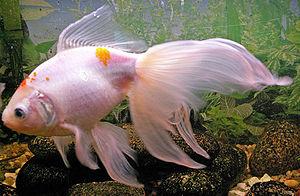
Cette liste recense les variétés de poissons rouges. Le Poisson rouge, probablement issu du Carassin argenté, est présent dans les bassins et les aquariums du monde entier, où il est même considéré comme un animal domestique.
Le carassin doré, dont la forme ornementale est familièrement appelée poisson rouge, est une espèce de poissons d'eau douce appartenant à la famille des cyprinidés. Sélectionné dans les élevages, on retrouve ce poisson d'eau froide dans les bassins du monde entier mais également dans les aquariums. Il est considéré de nos jours comme un animal domestique. Les formes ornementales telles que nous les connaissons au XXIᵉ siècle sont issues de la forme sauvage de l'espèce, un carassin de couleur gris doré, proche du carassin commun, vivant dans les eaux douces, calmes et tempérées d'Europe et de Chine. L'élevage sélectif pratiqué depuis les premières dynasties chinoises a permis d'obtenir des variétés dont la morphologie n'a plus beaucoup de points communs avec le carassin doré sauvage, variétés qui font l'objet de concours.